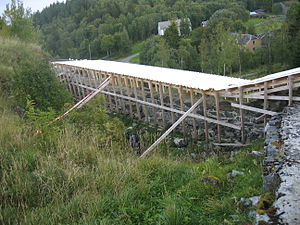
Sion (borg) / Borgens videre skæbne
Den nordøstlige stenmur under rekonstruering.
For alternative betydninger, se Sion.